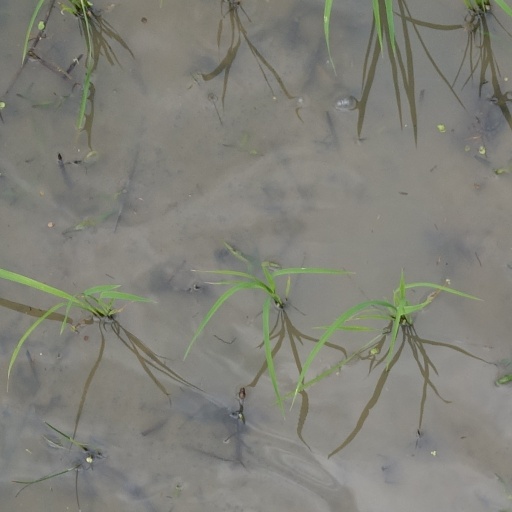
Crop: rice